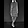
Label: Dress